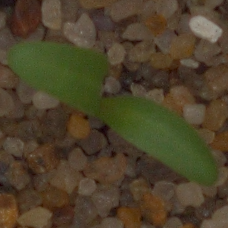
Label: sugar_beet